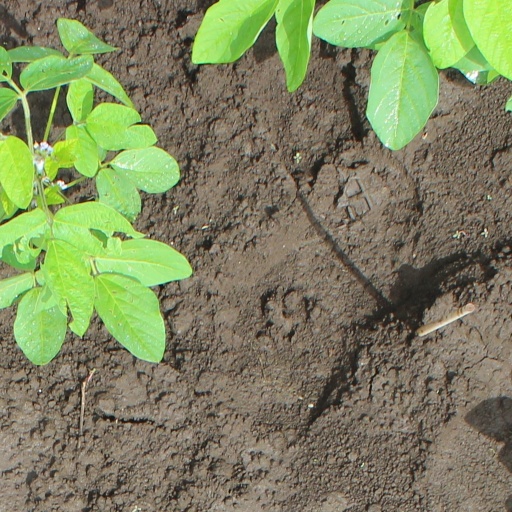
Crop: soybean